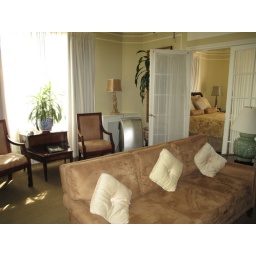
park manor suites, in san diego...a very nice place to stay, and right cross street from balboa park